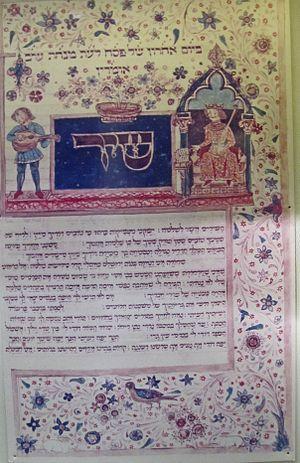
Un cantique est un chant donné à la louange d'un sentiment religieux. Son nom provient du latin canticum qui signifie chant ecclésiastique, à savoir chant biblique. Le terme recouvre donc tous les chants dans la bible, à l'exception des psaumes qui y forment un livre à eux seuls. Aussi le cantique se distingue-t-il notamment de l'hymne ayant la même fonction, mais qui est un texte non biblique, et composé plus récemment.
Le Cantique des Cantiques, dit aussi Cantique ou Chant de Salomon, est un livre de la Bible. Il revêt la forme d'une suite de poèmes, de chants d'amour alternés entre une femme et un homme, qui prennent à témoin d'autres personnes et des éléments de la nature. C'est l'un des livres de la Bible les plus poétiques.